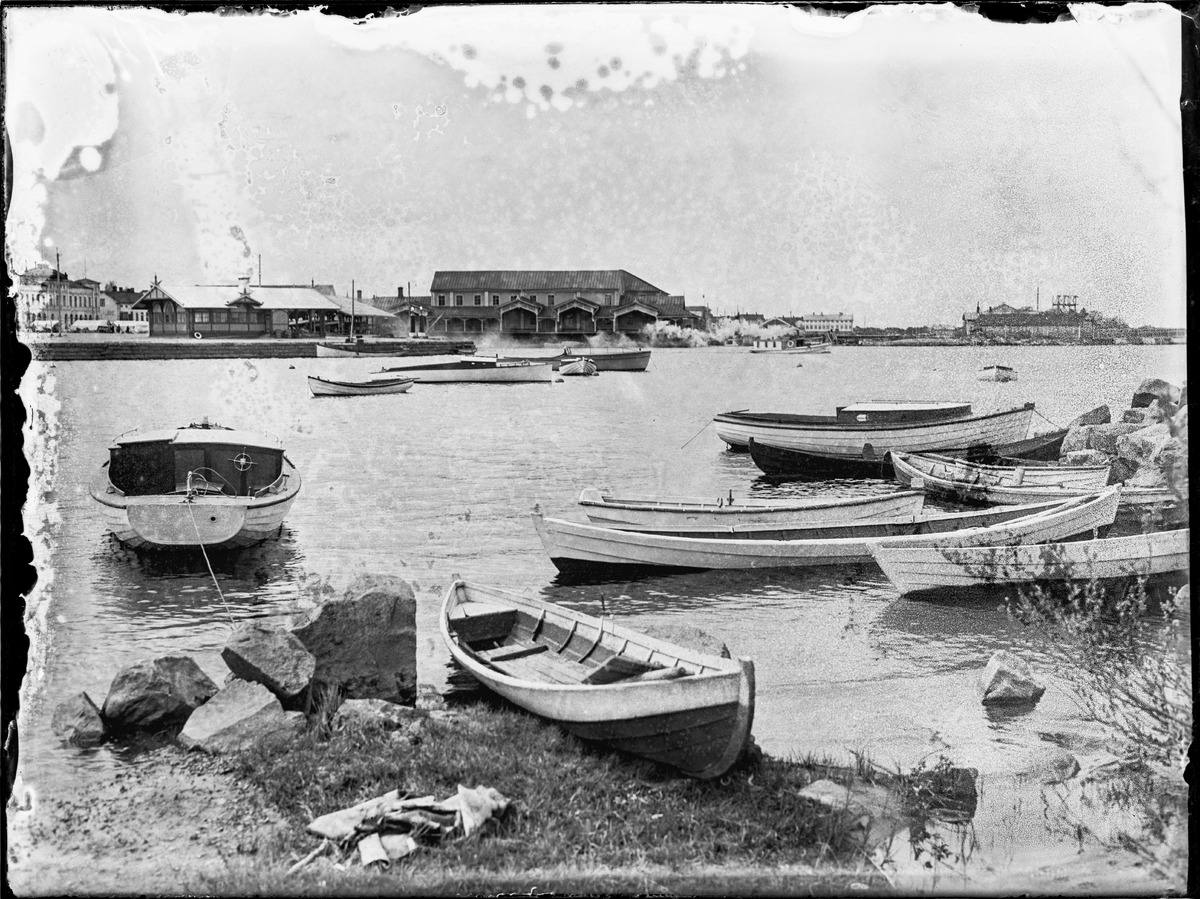
Oulun kauppatori
The Oulu market square
sisällön kuvaus: Näkymä Linnansaarelta Oulun kauppatorille päin keväällä 1931. content description: A view from Linnansaari towards the Oulu market square in spring 1939.
Vuosi: 1931
Paikka: Suomi, Oulu, Suomi, Pohjois-Pohjanmaa, Oulu
Aiheet: Oulun kauppatori; Oulun tori; torit; veneet; Oulu market square; market squares; boats